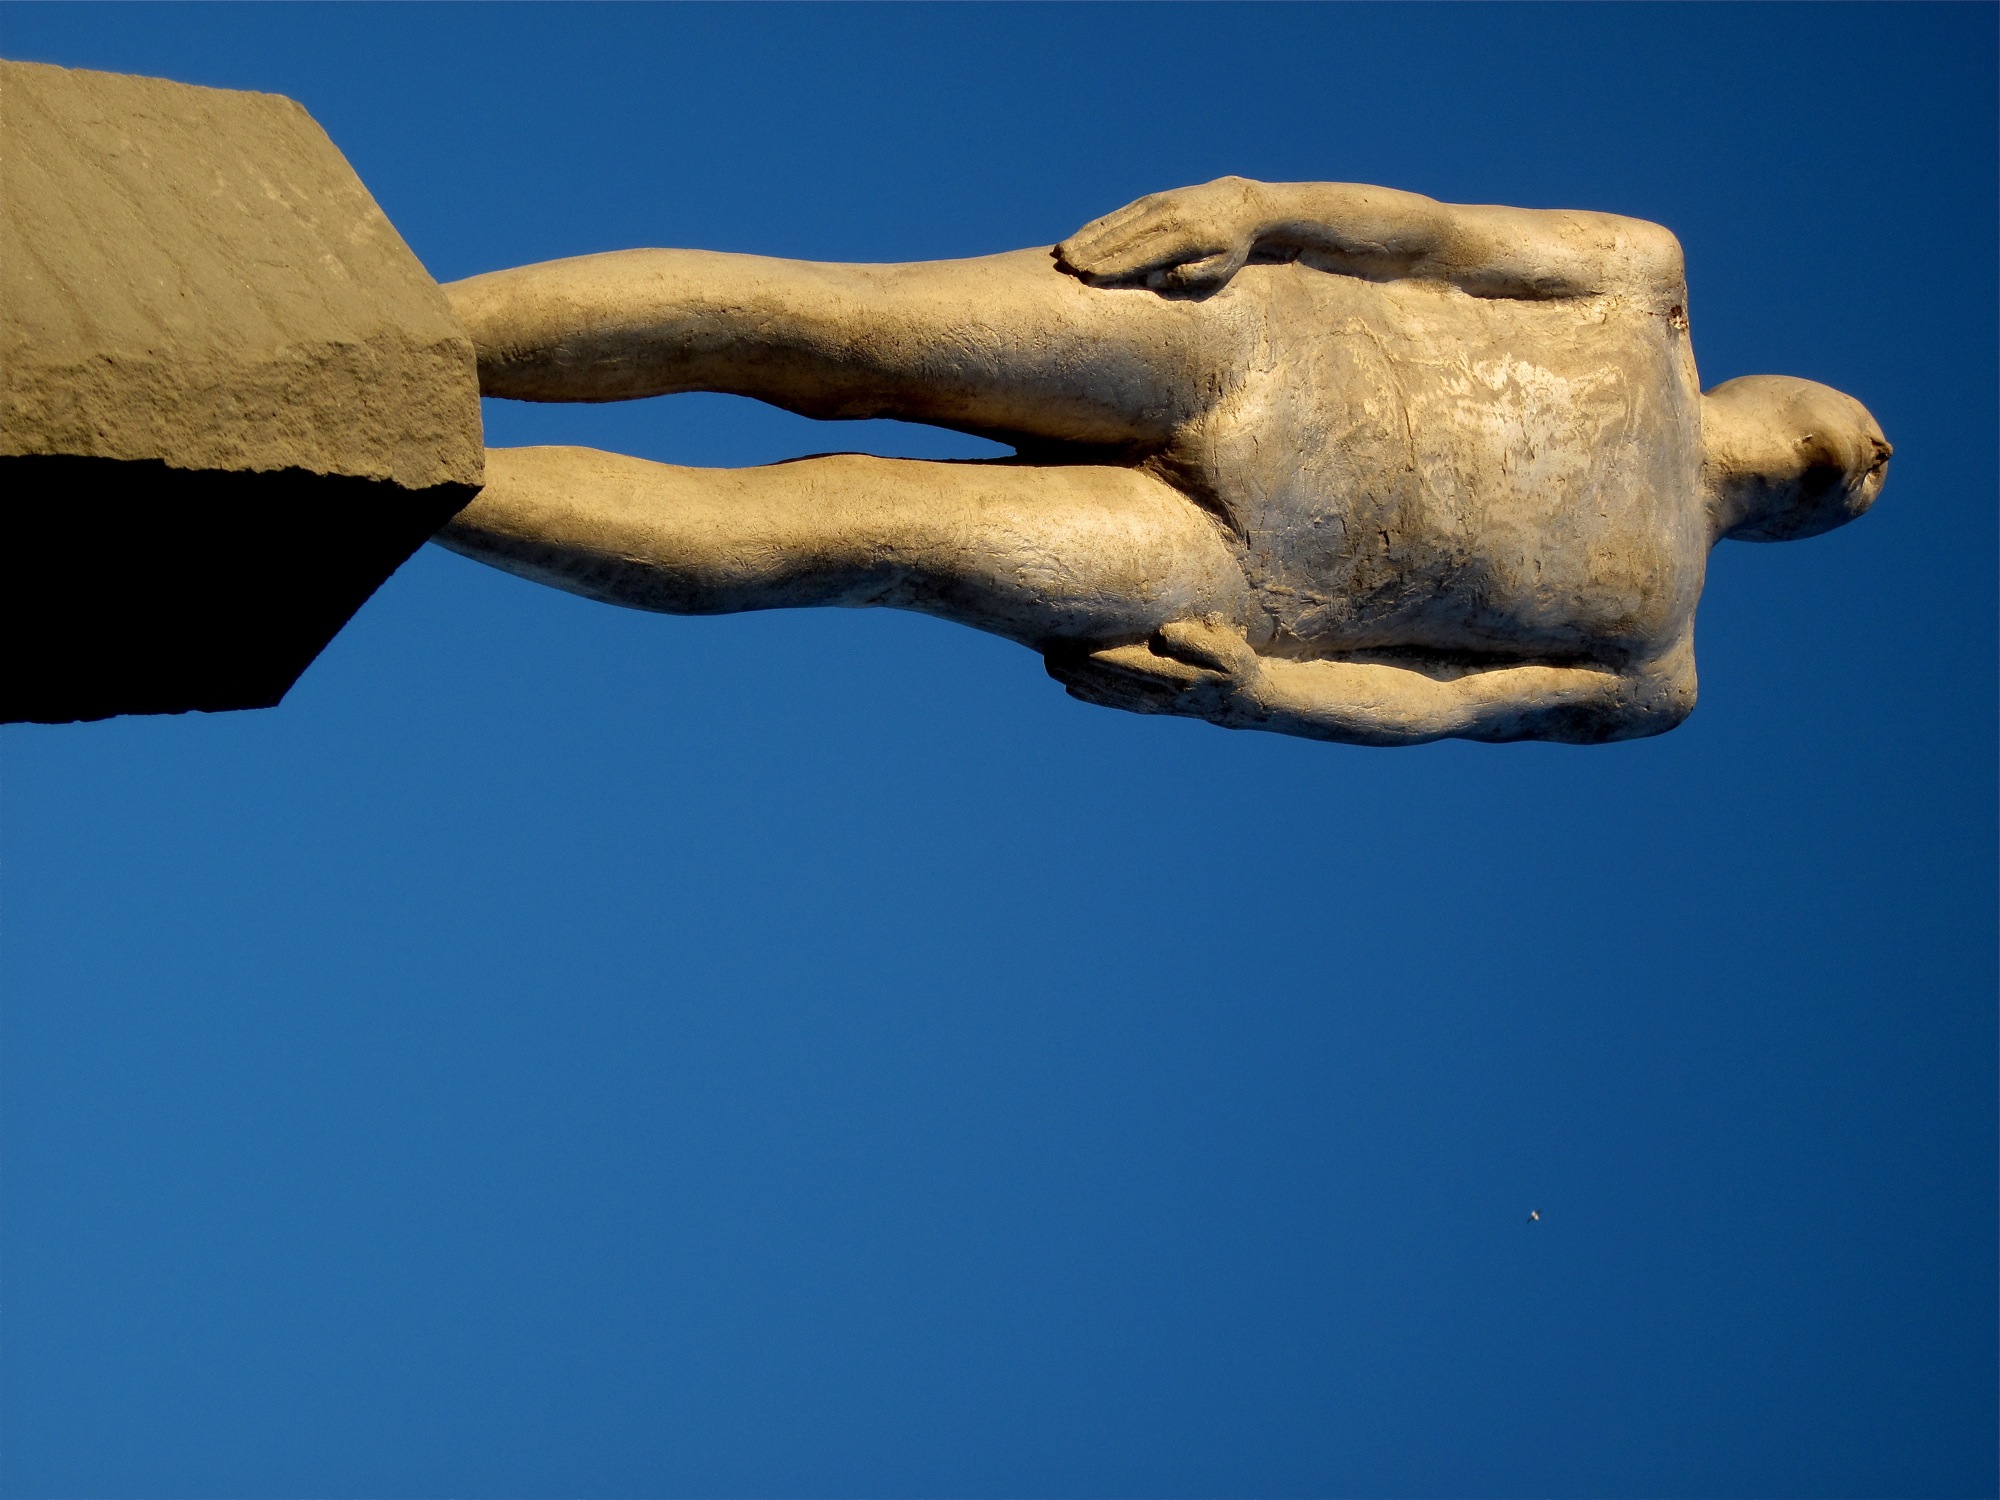
hand, sky, blue, iceland, arm, sculpture